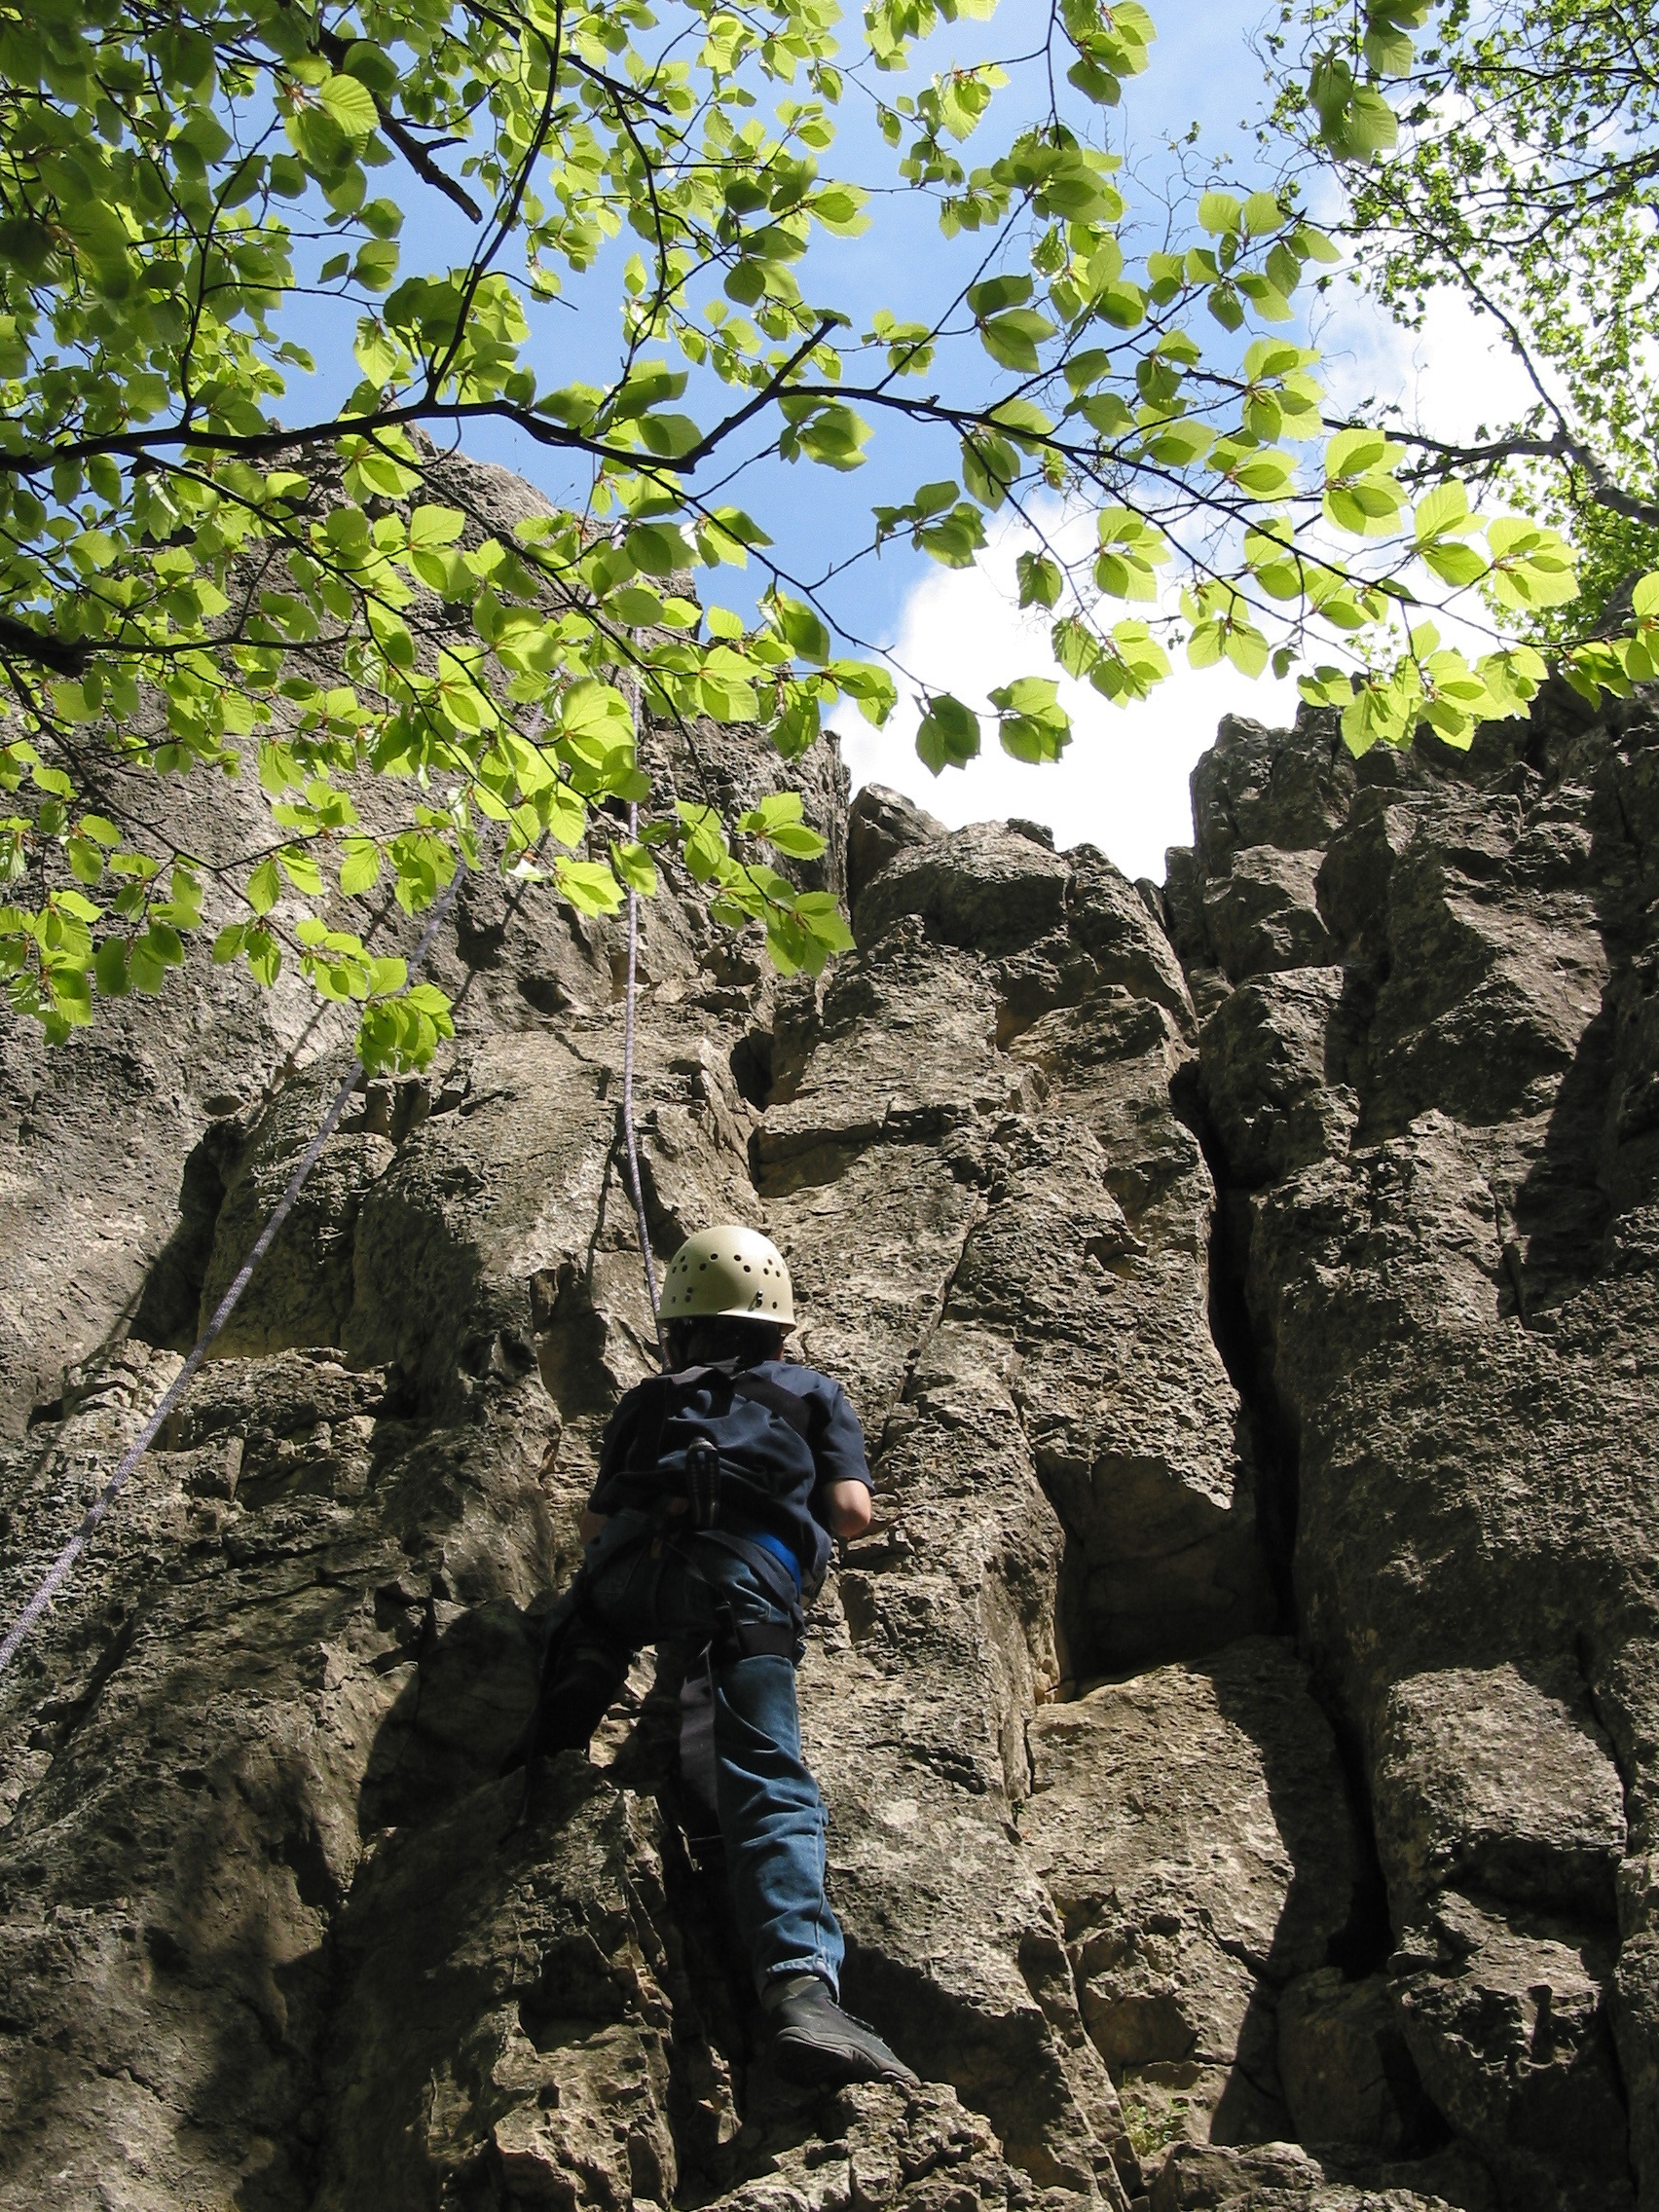
tree, rock, wilderness, walking, rope, trail, sport, boy, adventure, recreation, jungle, soil, child, climbing, climber, steep, leisure, skill, ridge, climb, sports, risk, backup, bergsport, rope up, climbing rope, outdoor recreation, top rope, climbing grip